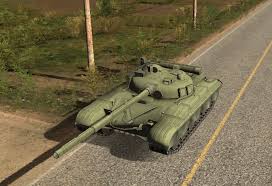
Label: Tank